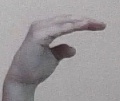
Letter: jeem